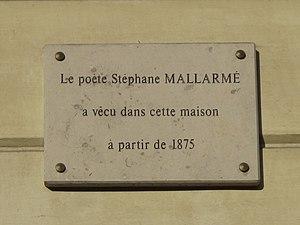
Immeuble où a habité Stéphane Mallarmé, 89, rue de Rome, Paris
Étienne Mallarmé, dit Stéphane Mallarmé, né à Paris le 18 mars 1842 et mort à Valvins le 9 septembre 1898, est un poète français, également enseignant, traducteur et critique d'art.
La rue de Rome est une voie des 8ᵉ et 17ᵉ arrondissements de Paris.
Pomme Jouffroy, née le 30 mars 1957, est une femme de lettres et chirurgienne française. Elle participe de manière occasionnelle à l'émission Allô Docteurs, sur France 5.